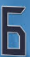
Number: 6